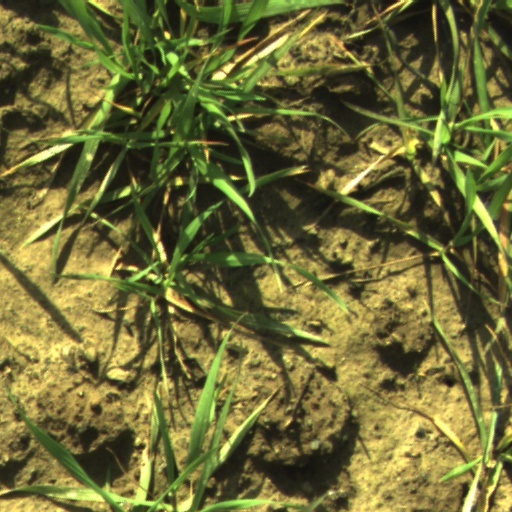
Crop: wheat